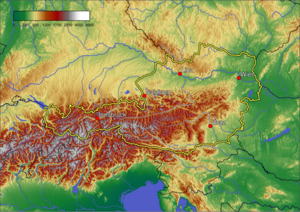
L'Autriche, en forme longue la république d'Autriche, est un État fédéral d'Europe centrale sans accès à la mer. Pays montagneux, il est entouré, dans le sens des aiguilles d'une montre, par l'Allemagne et la Tchéquie au nord, la Slovaquie et la Hongrie à l'est, la Slovénie et l'Italie au sud, et par la Suisse et le Liechtenstein à l'ouest. L'Autriche est membre de l'Union européenne et de la zone euro respectivement depuis 1995 et 1999. Sa langue officielle est l'allemand, mais depuis la ratification de la Charte européenne des langues régionales ou minoritaires, six autres langues sont reconnues. Sa capitale et plus grande ville est Vienne.
L'Autriche est un pays enclavé au cœur des Alpes, possédant des frontières avec huit pays : la Suisse et le Liechtenstein à l’ouest, l’Italie et la Slovénie au sud, la Hongrie et la Slovaquie à l’est, l’Allemagne et la République tchèque au nord.